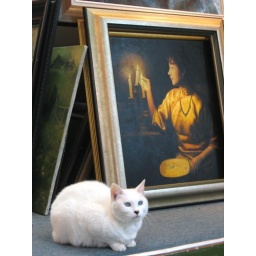
white stray sitting in art gallery market